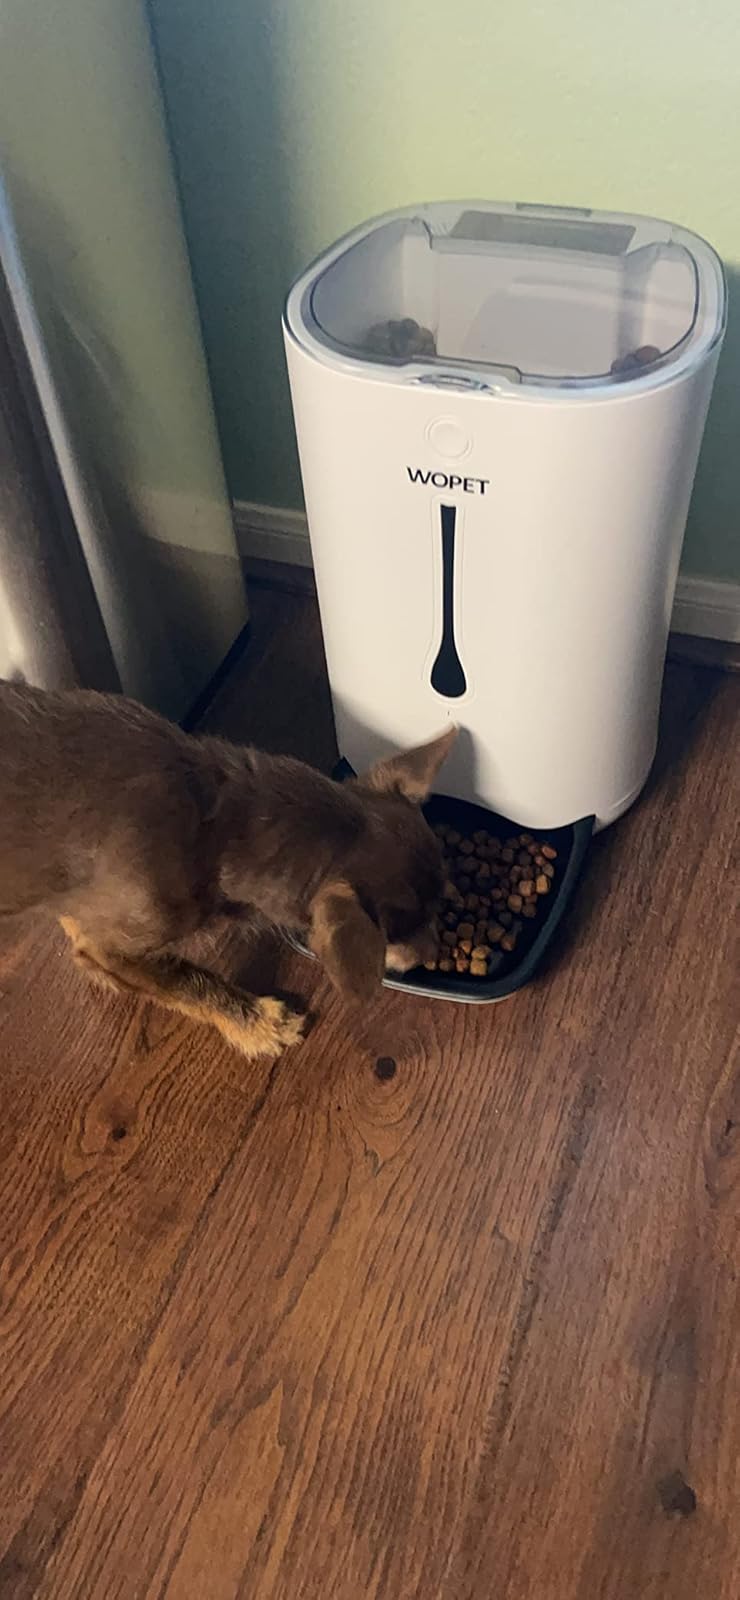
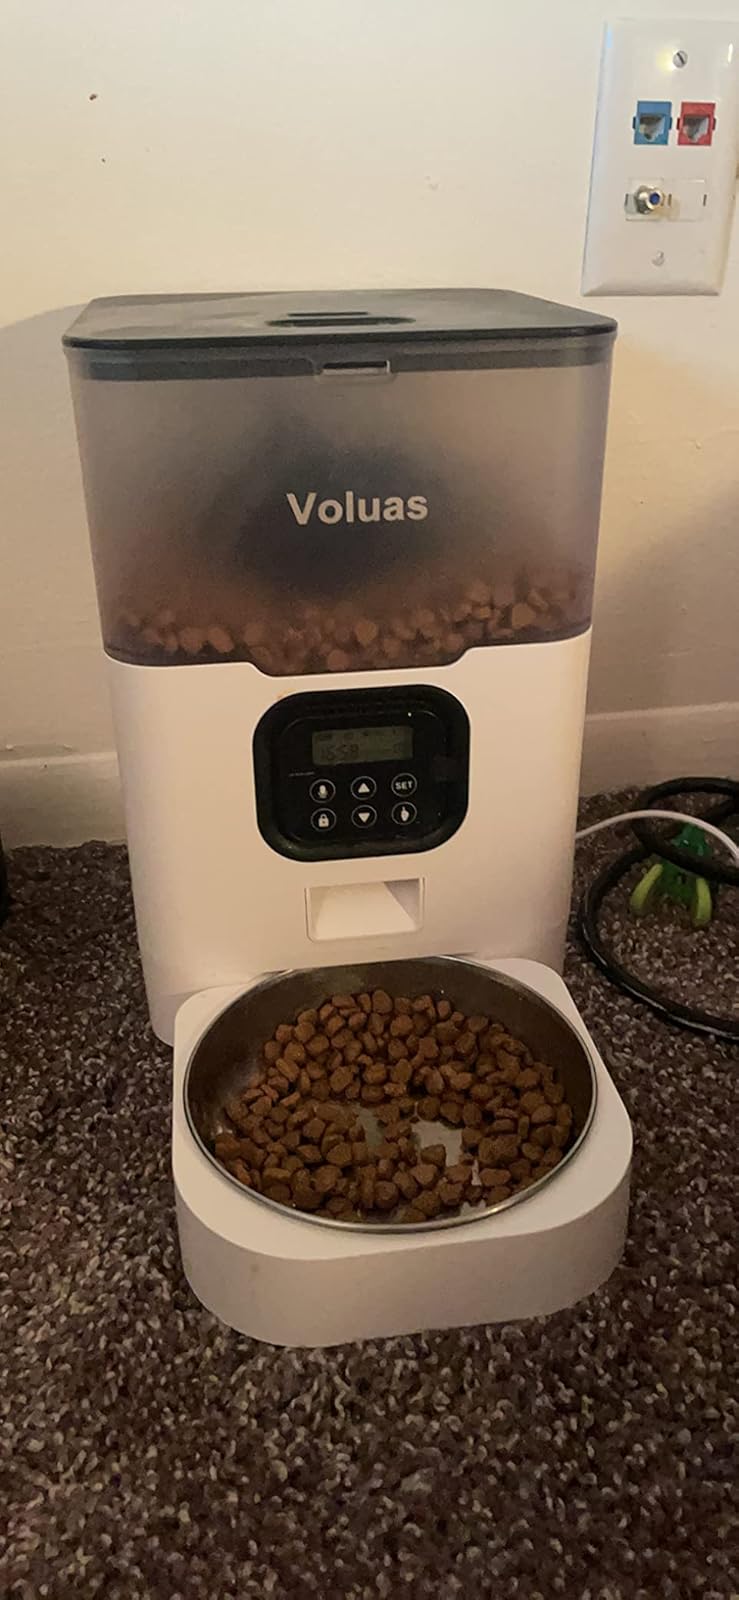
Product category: items_feeder
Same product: no